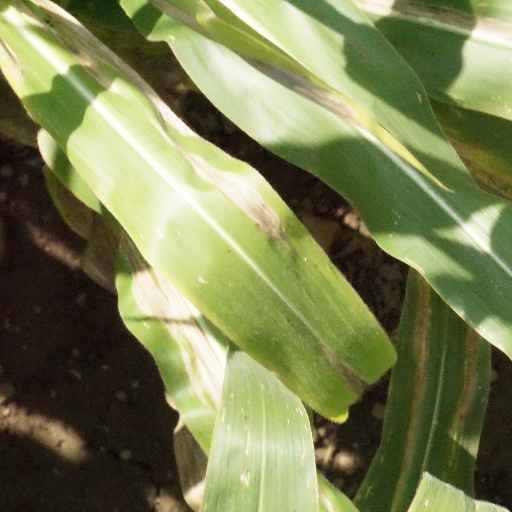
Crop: maize; corn